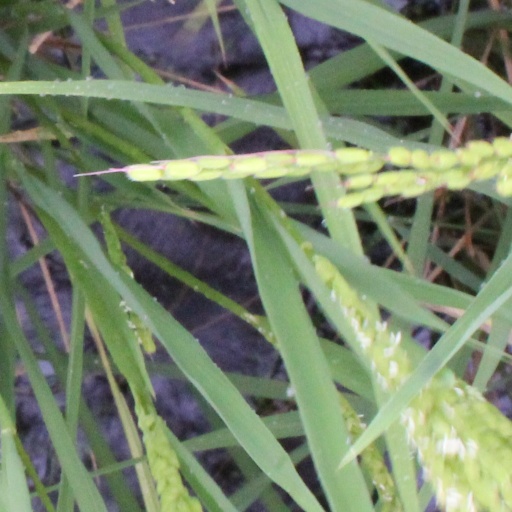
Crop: rice